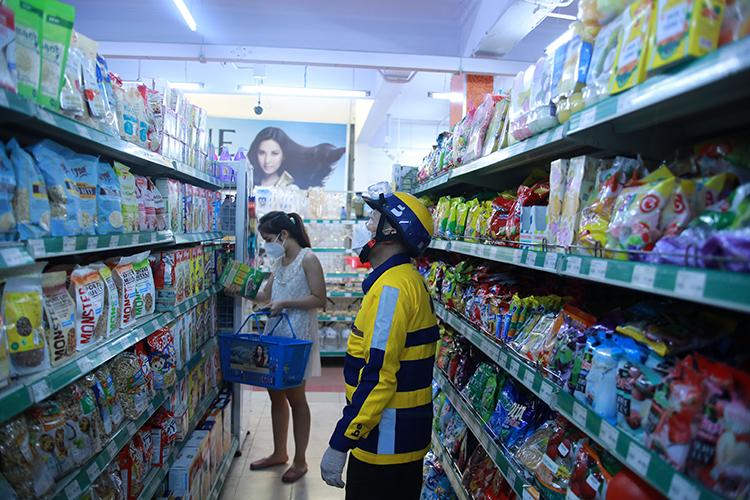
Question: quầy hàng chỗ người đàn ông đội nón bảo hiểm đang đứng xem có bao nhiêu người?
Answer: một người